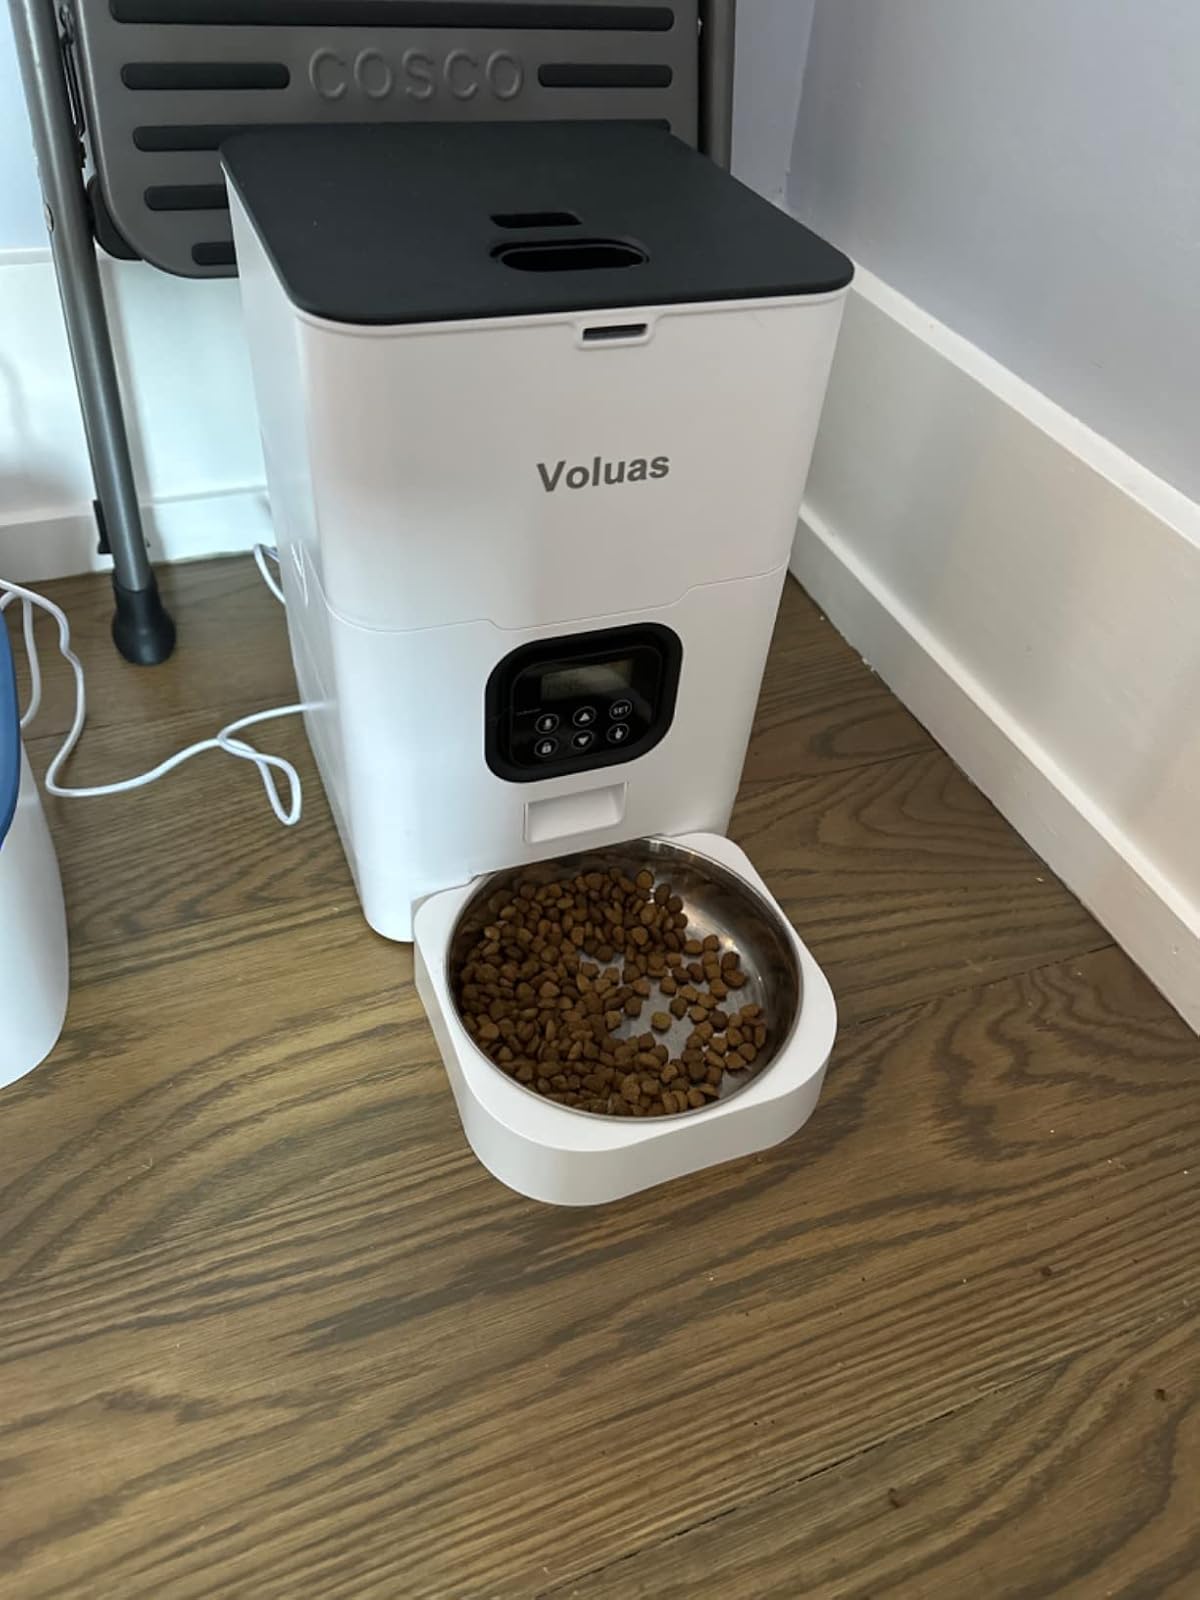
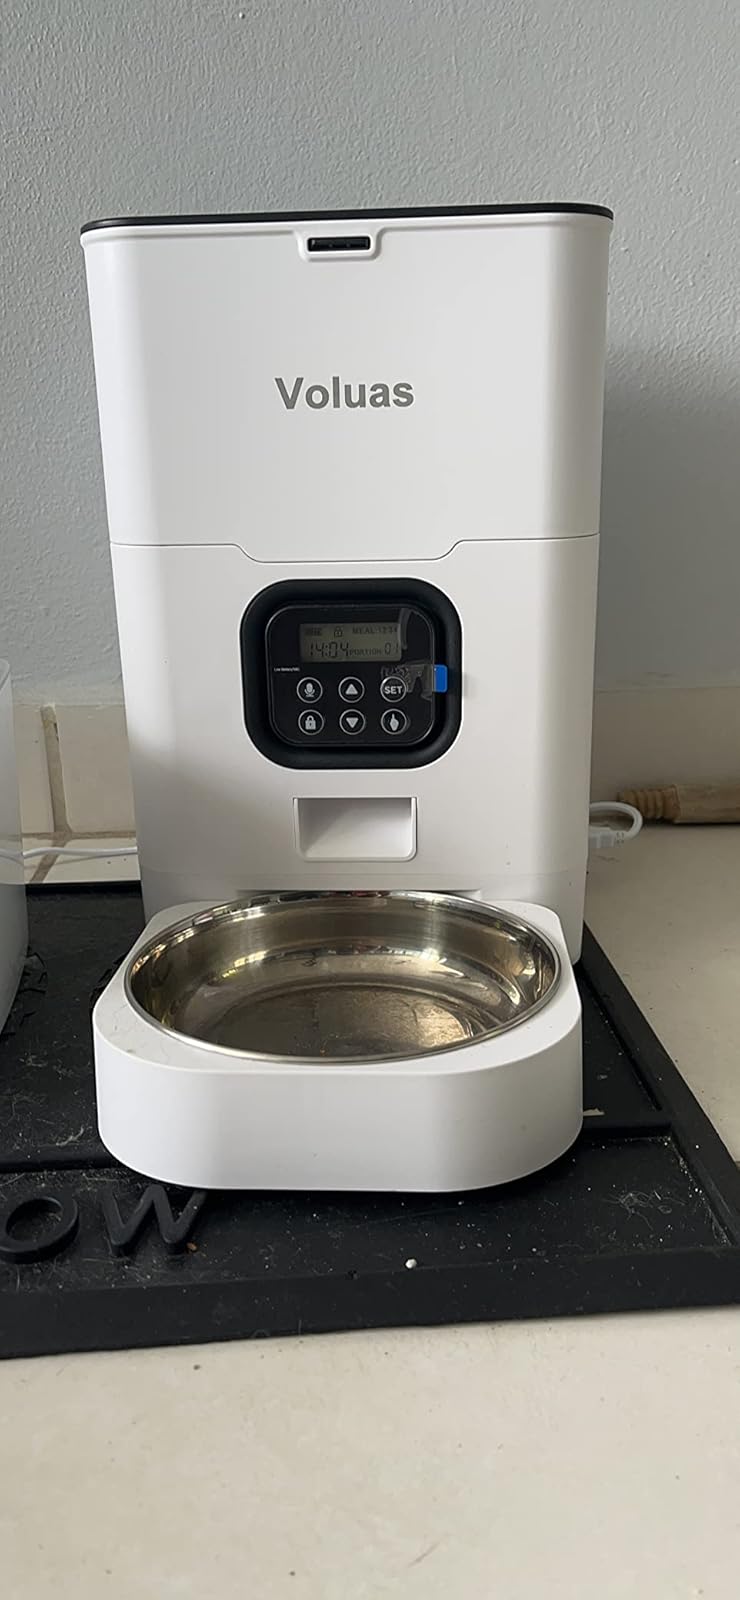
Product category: items_feeder
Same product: yes